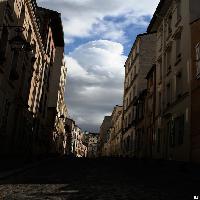
Weather: cloudy or overcast